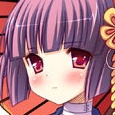
Portrait style: Anime Portrait